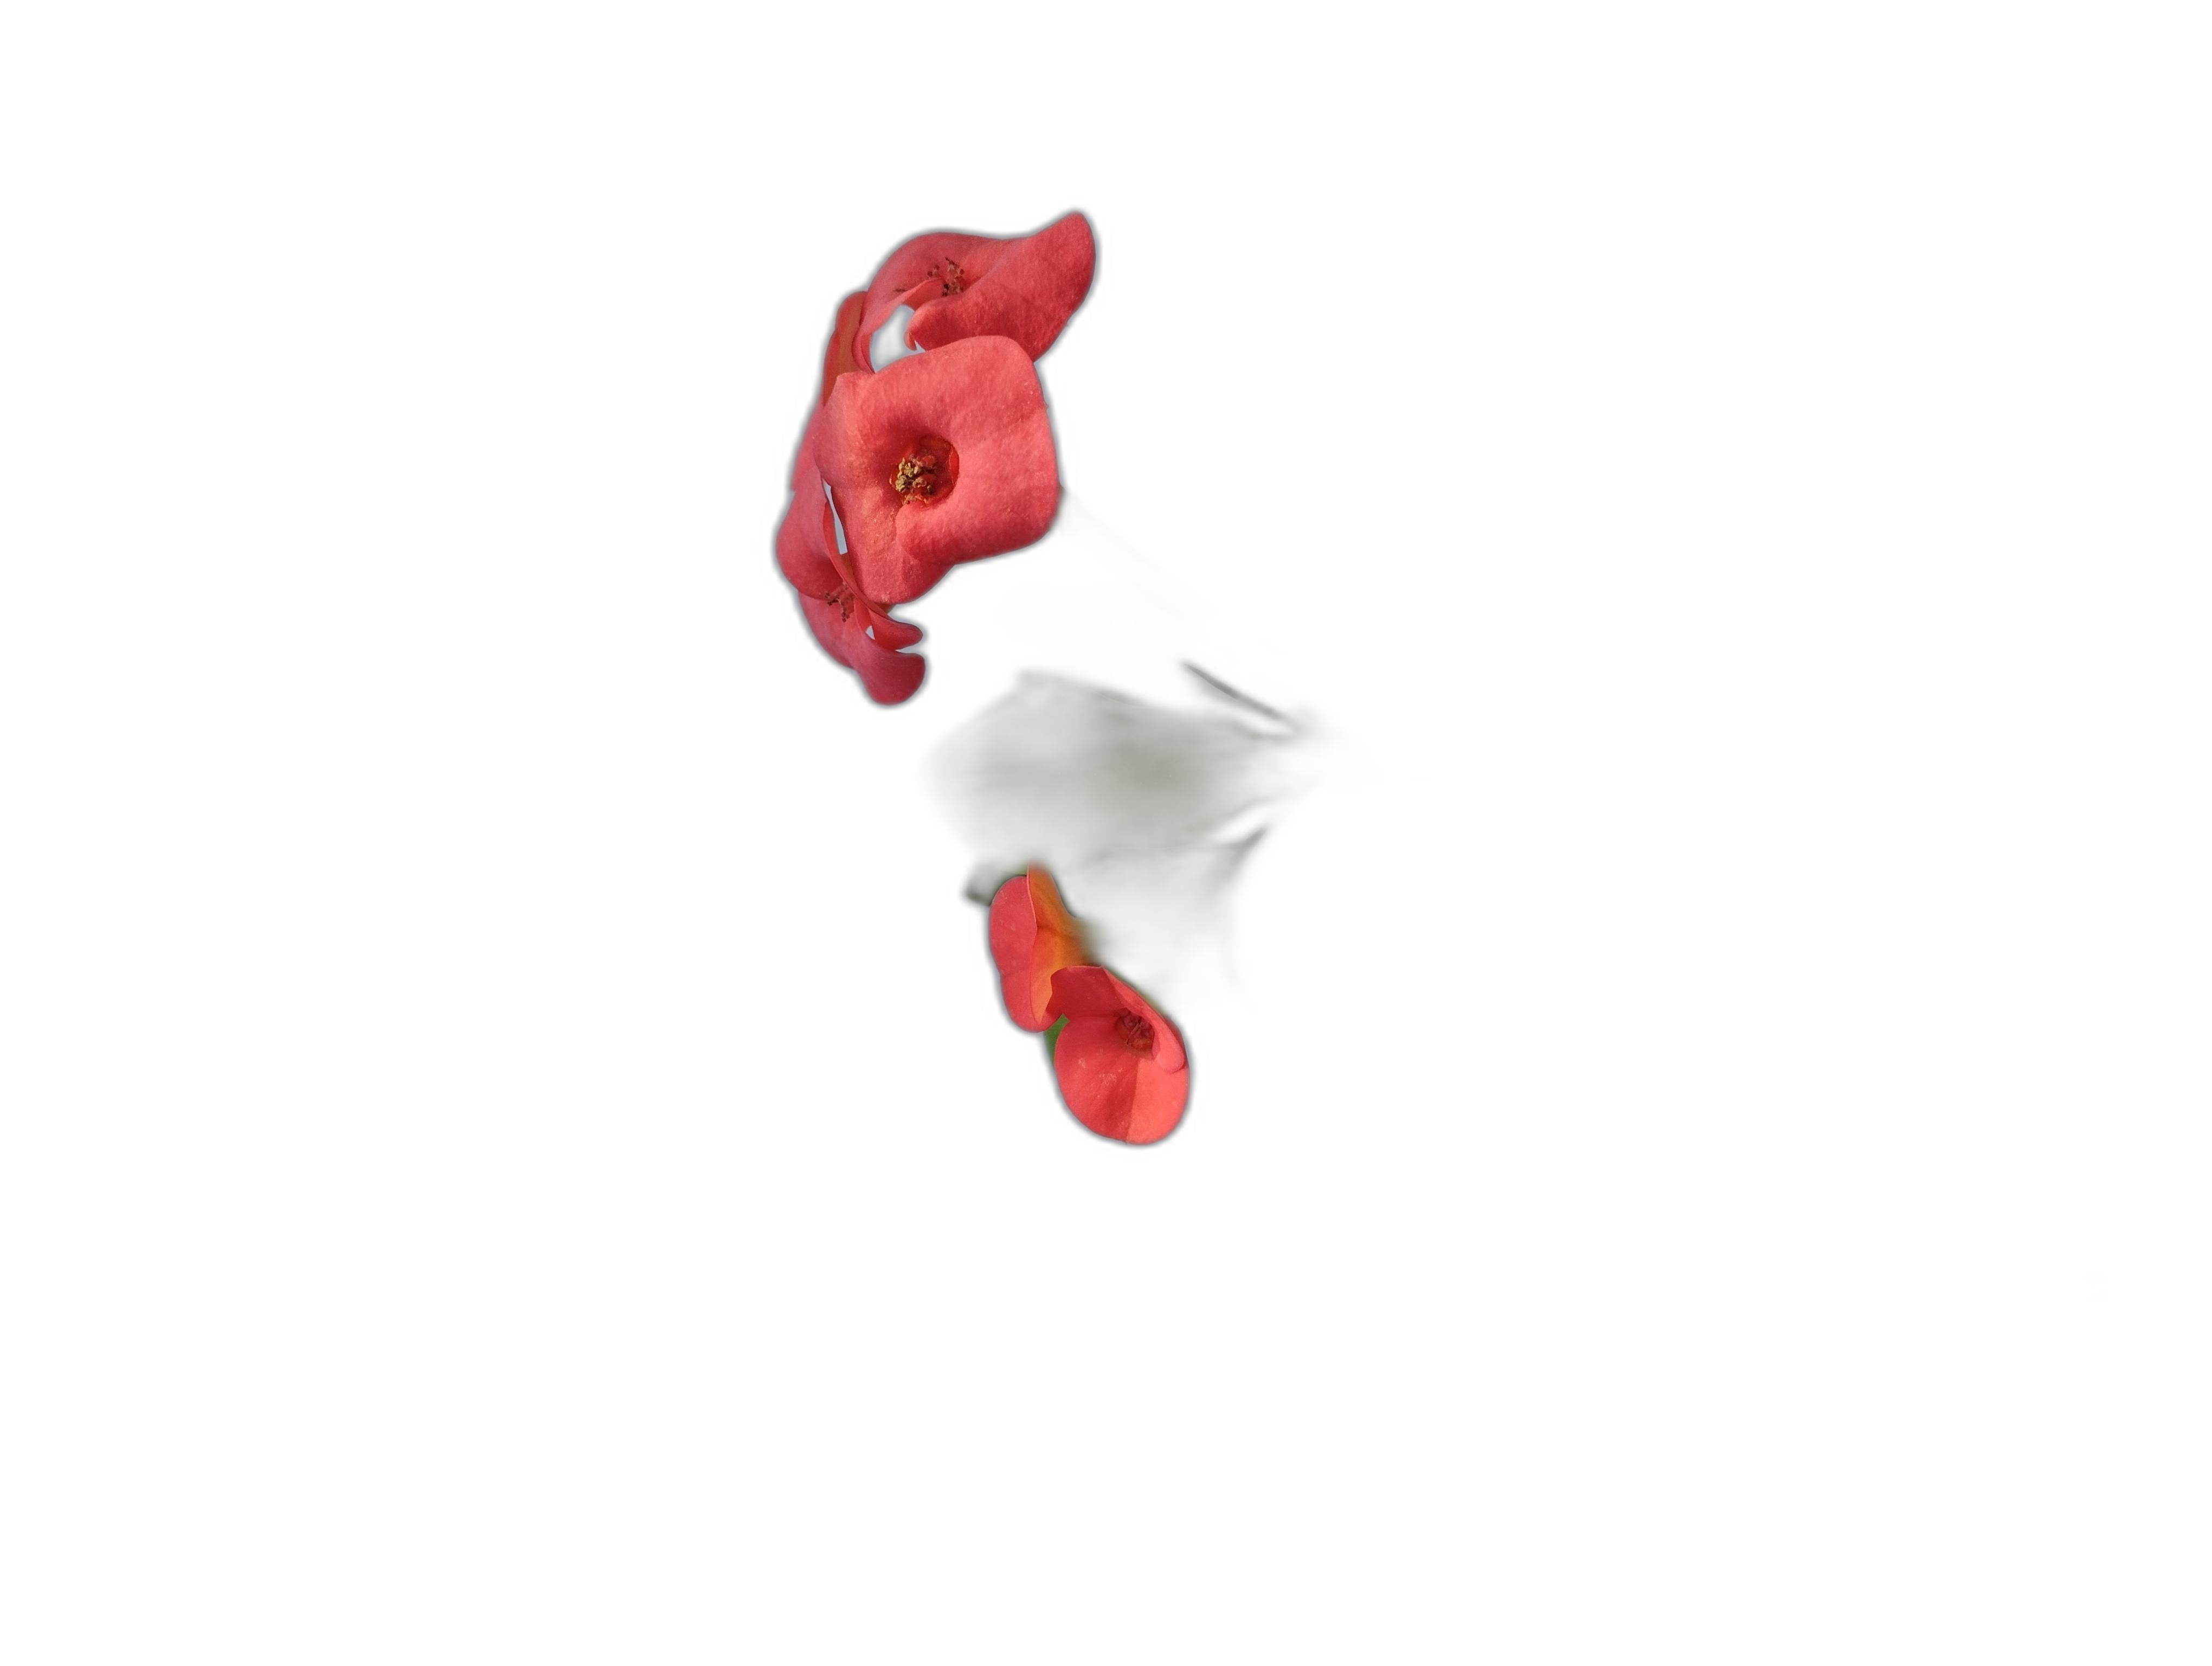
Label: Crown of thorns